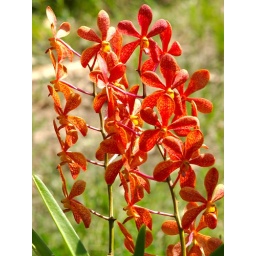
Beautiful flower in front of my neighbor's house in Serkat, Pontian Kecil, Johor.